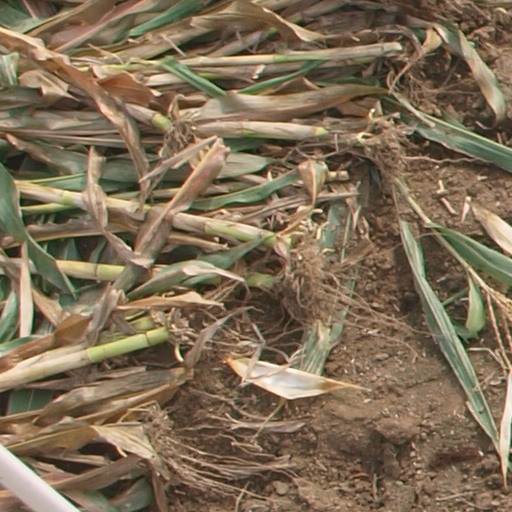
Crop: maize; corn